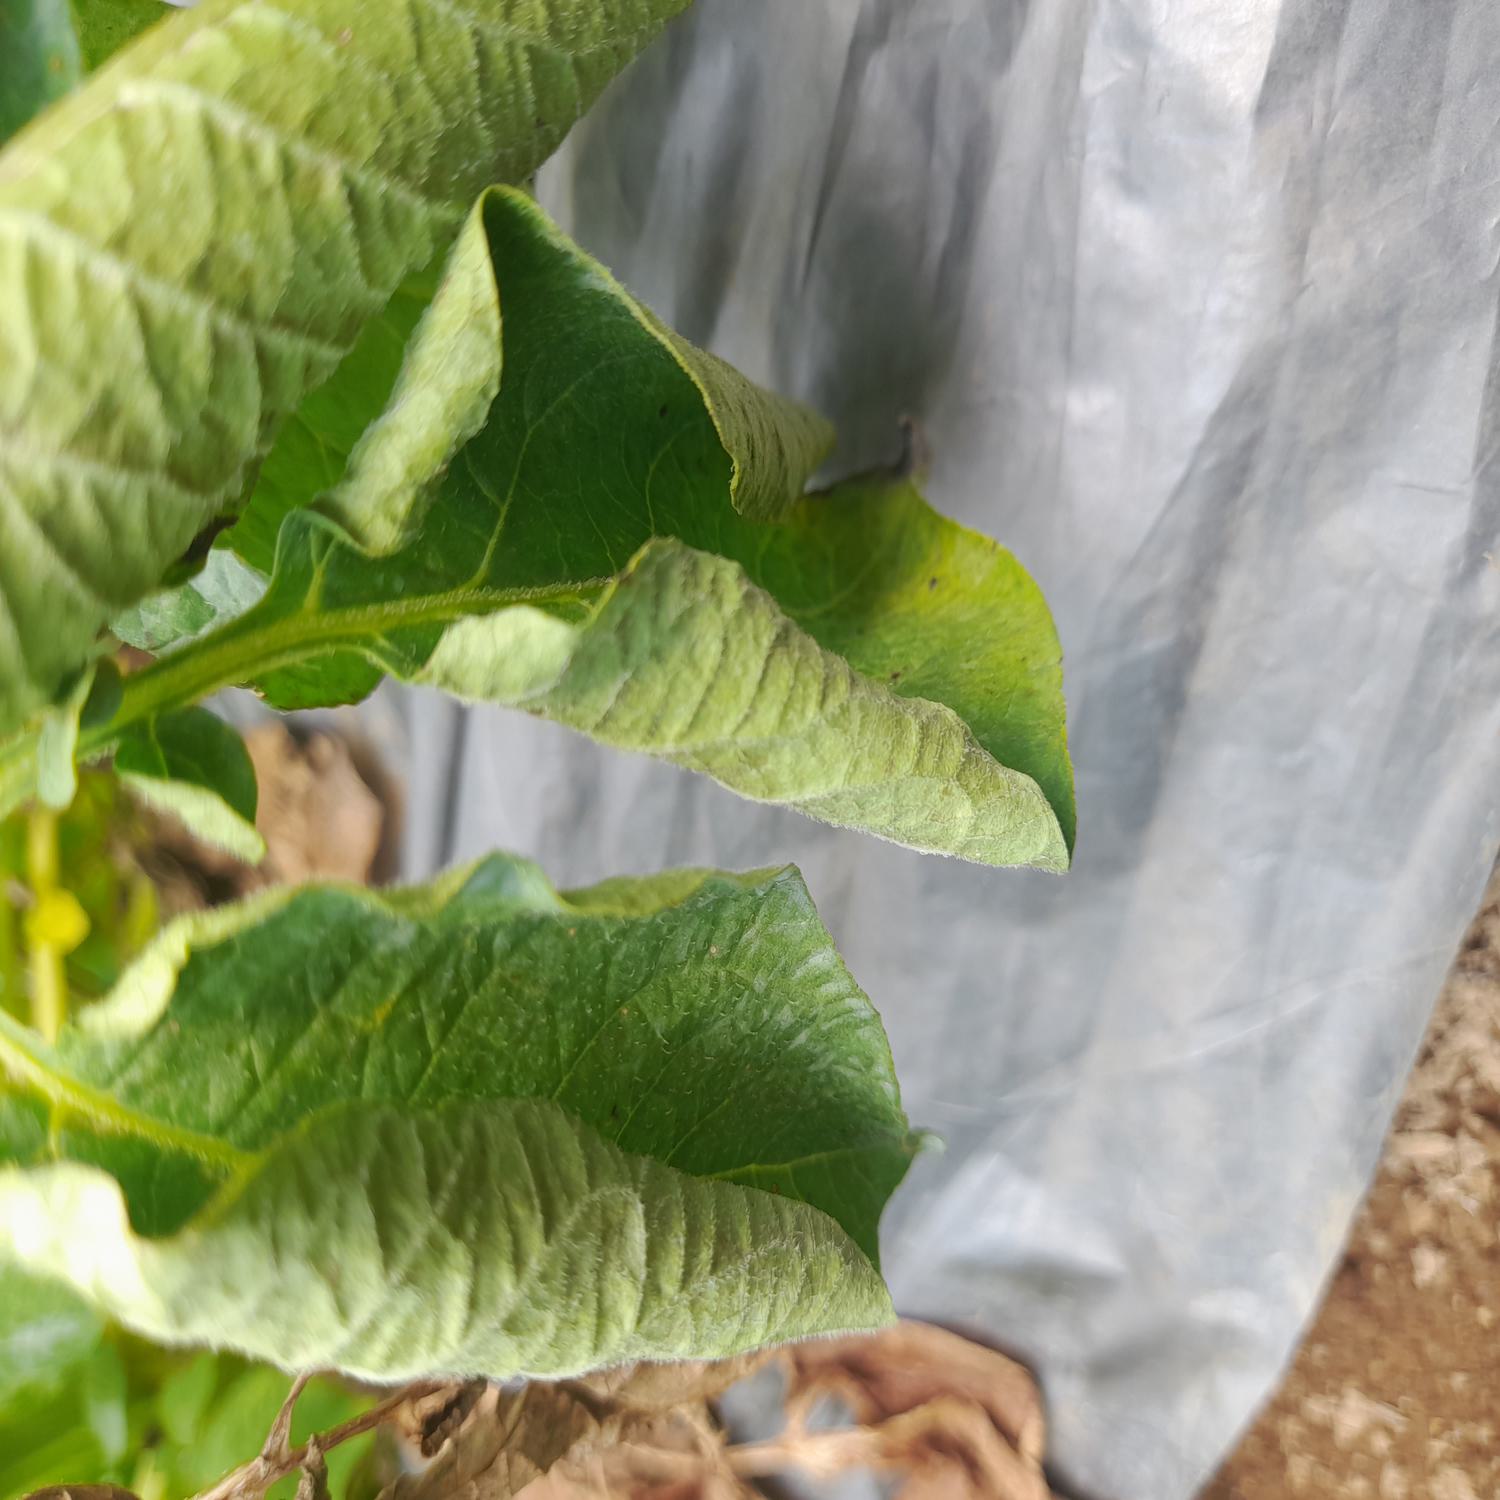
Label: Bacteria